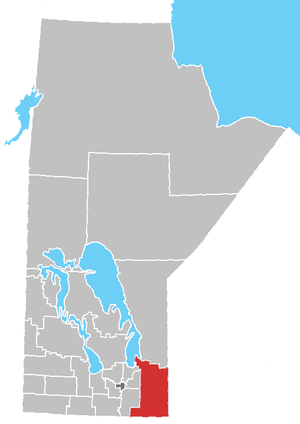
La division Nᵒ 1 est une des divisions de recensement du Manitoba.